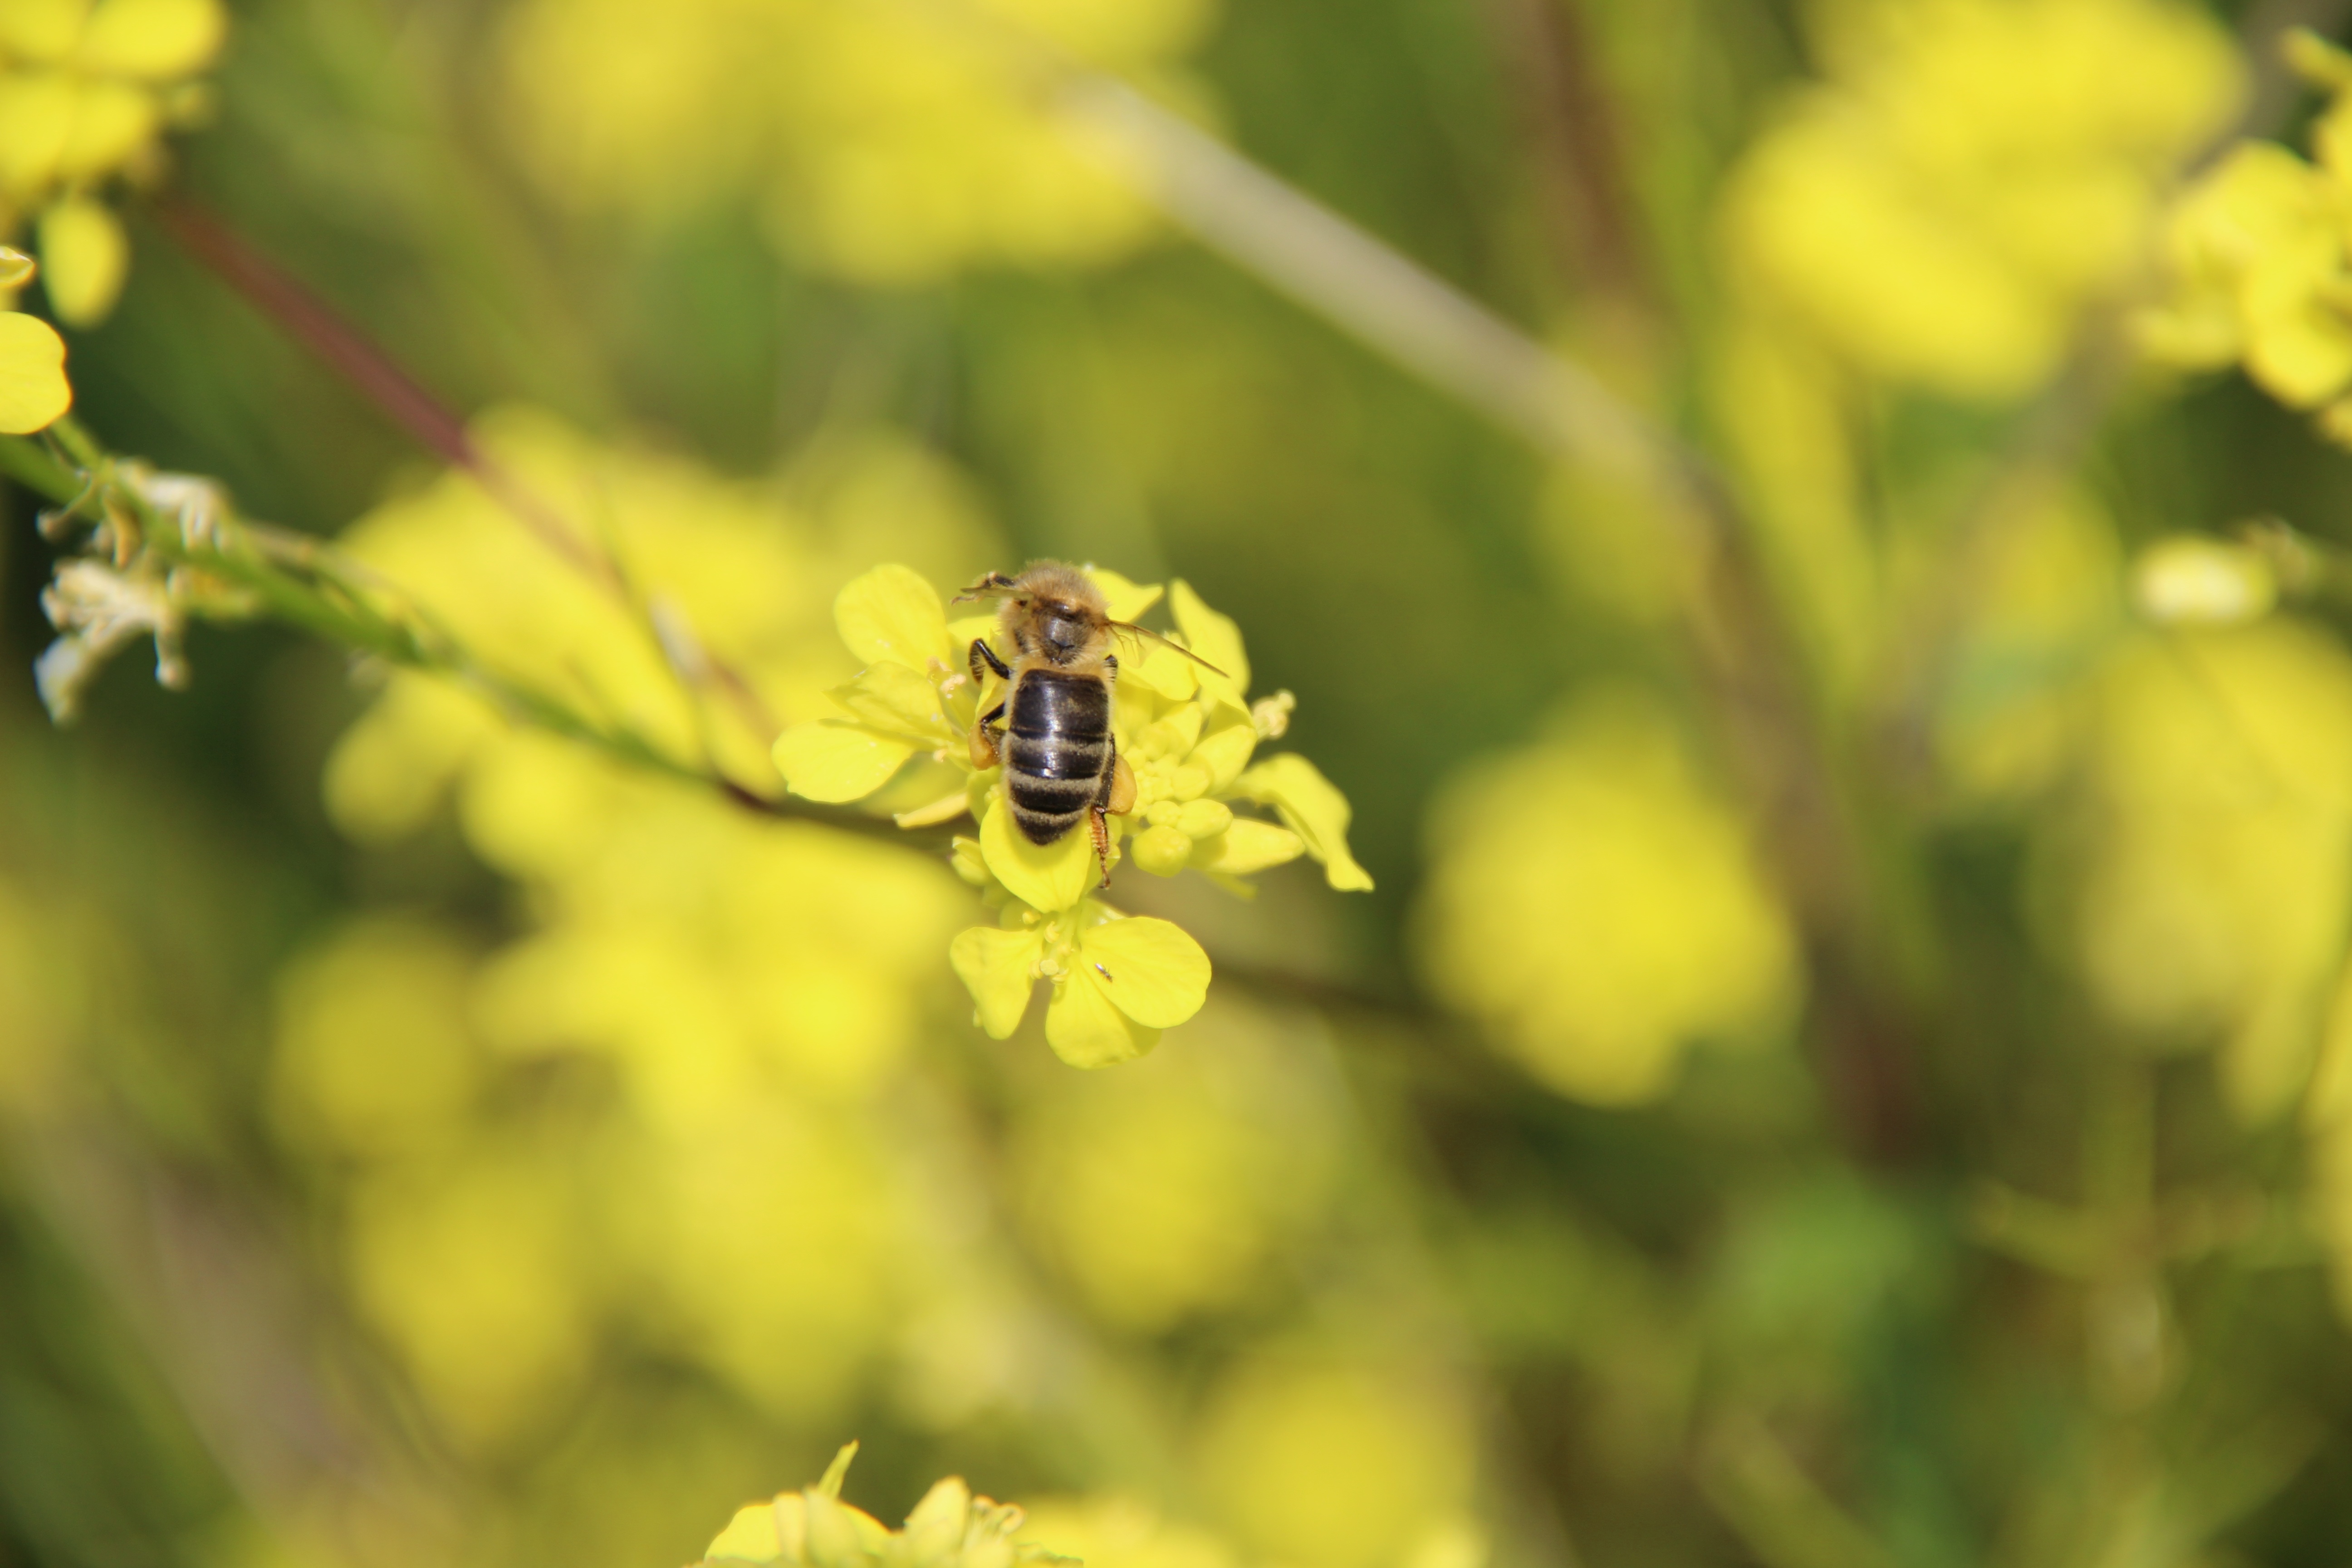
nature, plant, meadow, flower, summer, pollen, spring, green, insect, botany, yellow, garden, flora, fauna, invertebrate, wildflower, close up, bee, insects, nectar, forage, macro photography, honey bee, membrane winged insect